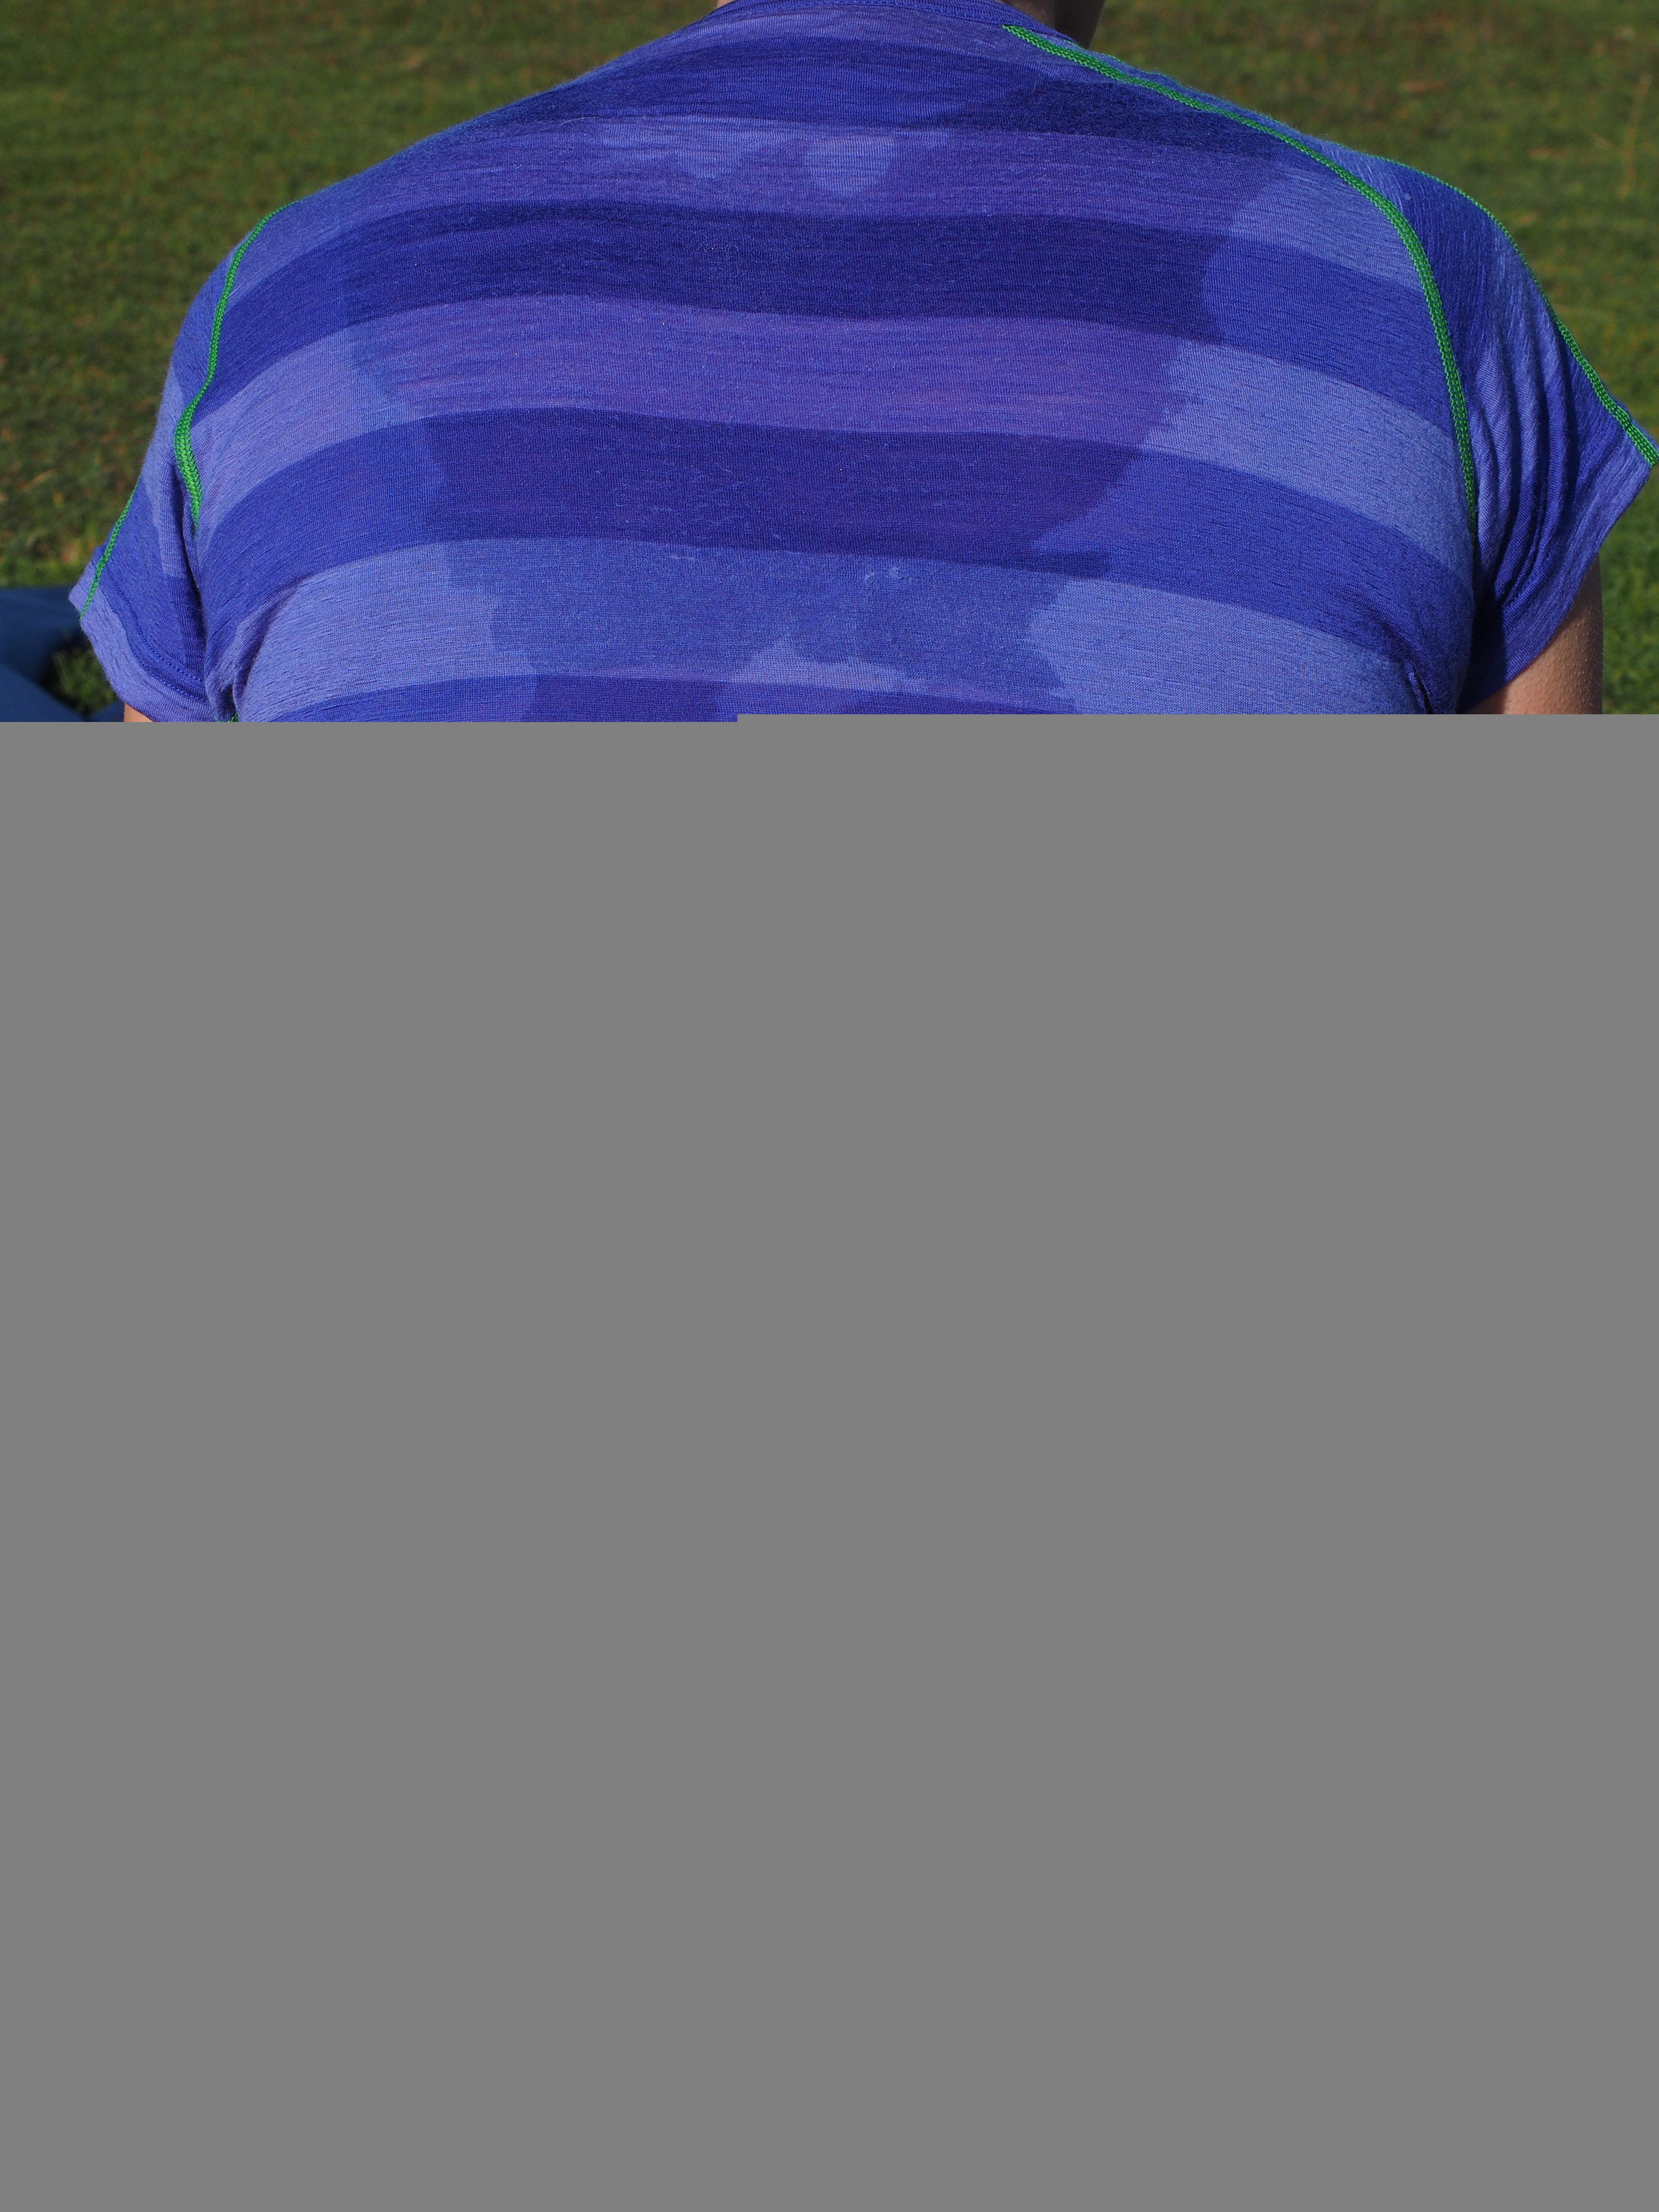
sport, purple, blue, leisure, sporty, violet, hot, move, effort, fit, trained, t shirt, sweat, exhausting, sweating, man made object, sweaty, wet with sweat, welding margins